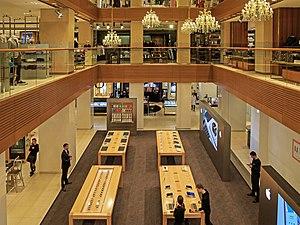
Apple [ˈæpəl] est une entreprise multinationale américaine qui crée et commercialise des produits électroniques grand public, des ordinateurs personnels et des logiciels informatiques. Parmi les produits les plus connus de l'entreprise se trouvent les ordinateurs Macintosh, l'iPod, l'iPhone et l'iPad, la montre Apple Watch, le lecteur multimédia iTunes, la suite bureautique iWork, la suite multimédia iLife ou des logiciels à destination des professionnels tels que Final Cut Pro et Logic Pro. En 2019, l'entreprise emploie 137 000 employés et exploite 506 Apple Stores répartis dans 25 pays et une boutique en ligne où sont vendus les appareils et logiciels d'Apple mais aussi de tiers. Son bénéfice annuel pour l'année 2019 est de 55,2 milliards de dollars.